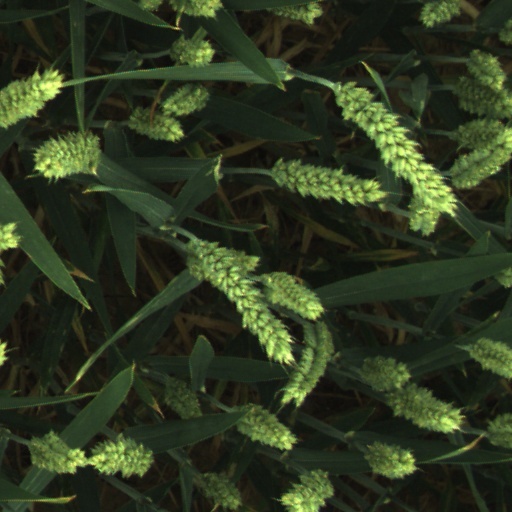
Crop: wheat